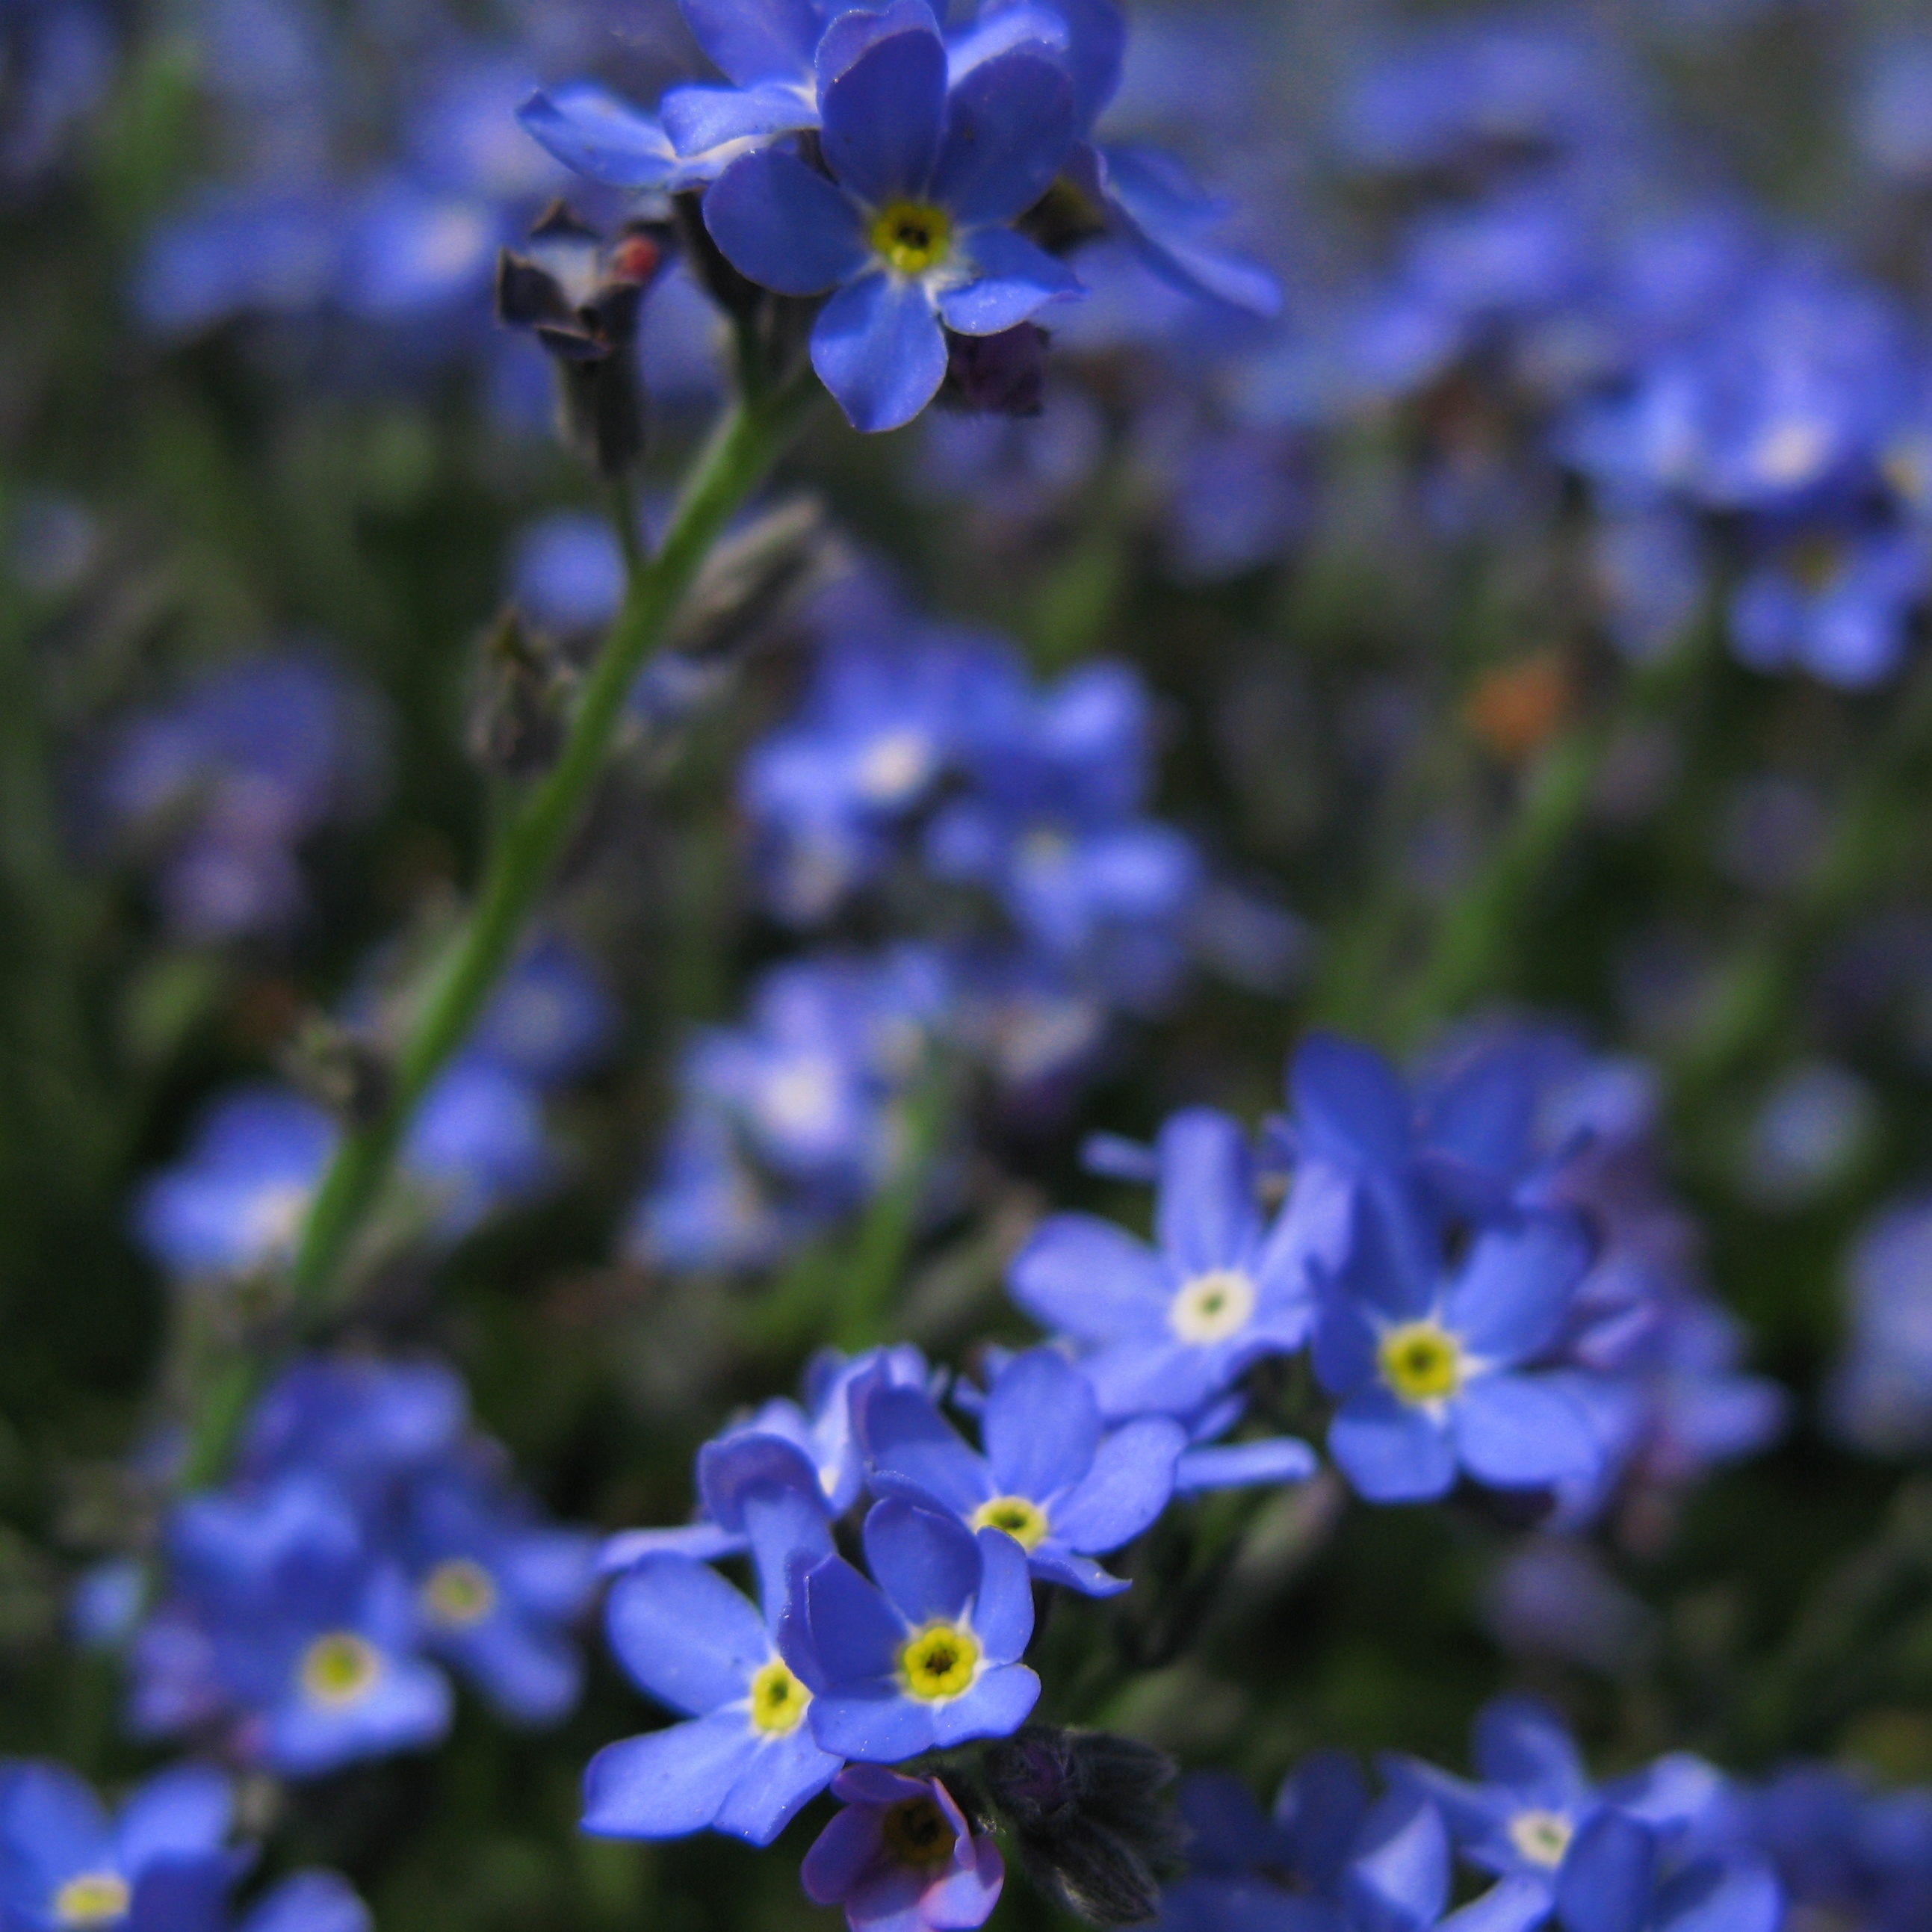
blossom, plant, flower, purple, pattern, high, flora, wildflower, forget me not, cool image, background, wallpaper, hires, hi, res, resolution, g7, forgetmenot, myosotis, flowering plant, borage family, land plant, violet family, english lavender